Samuel Tak Lee

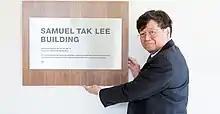
Lee in 2015

Samuel Tak Lee or Lee Tak-Yee (born April 1939) is a Hong Kong property billionaire.